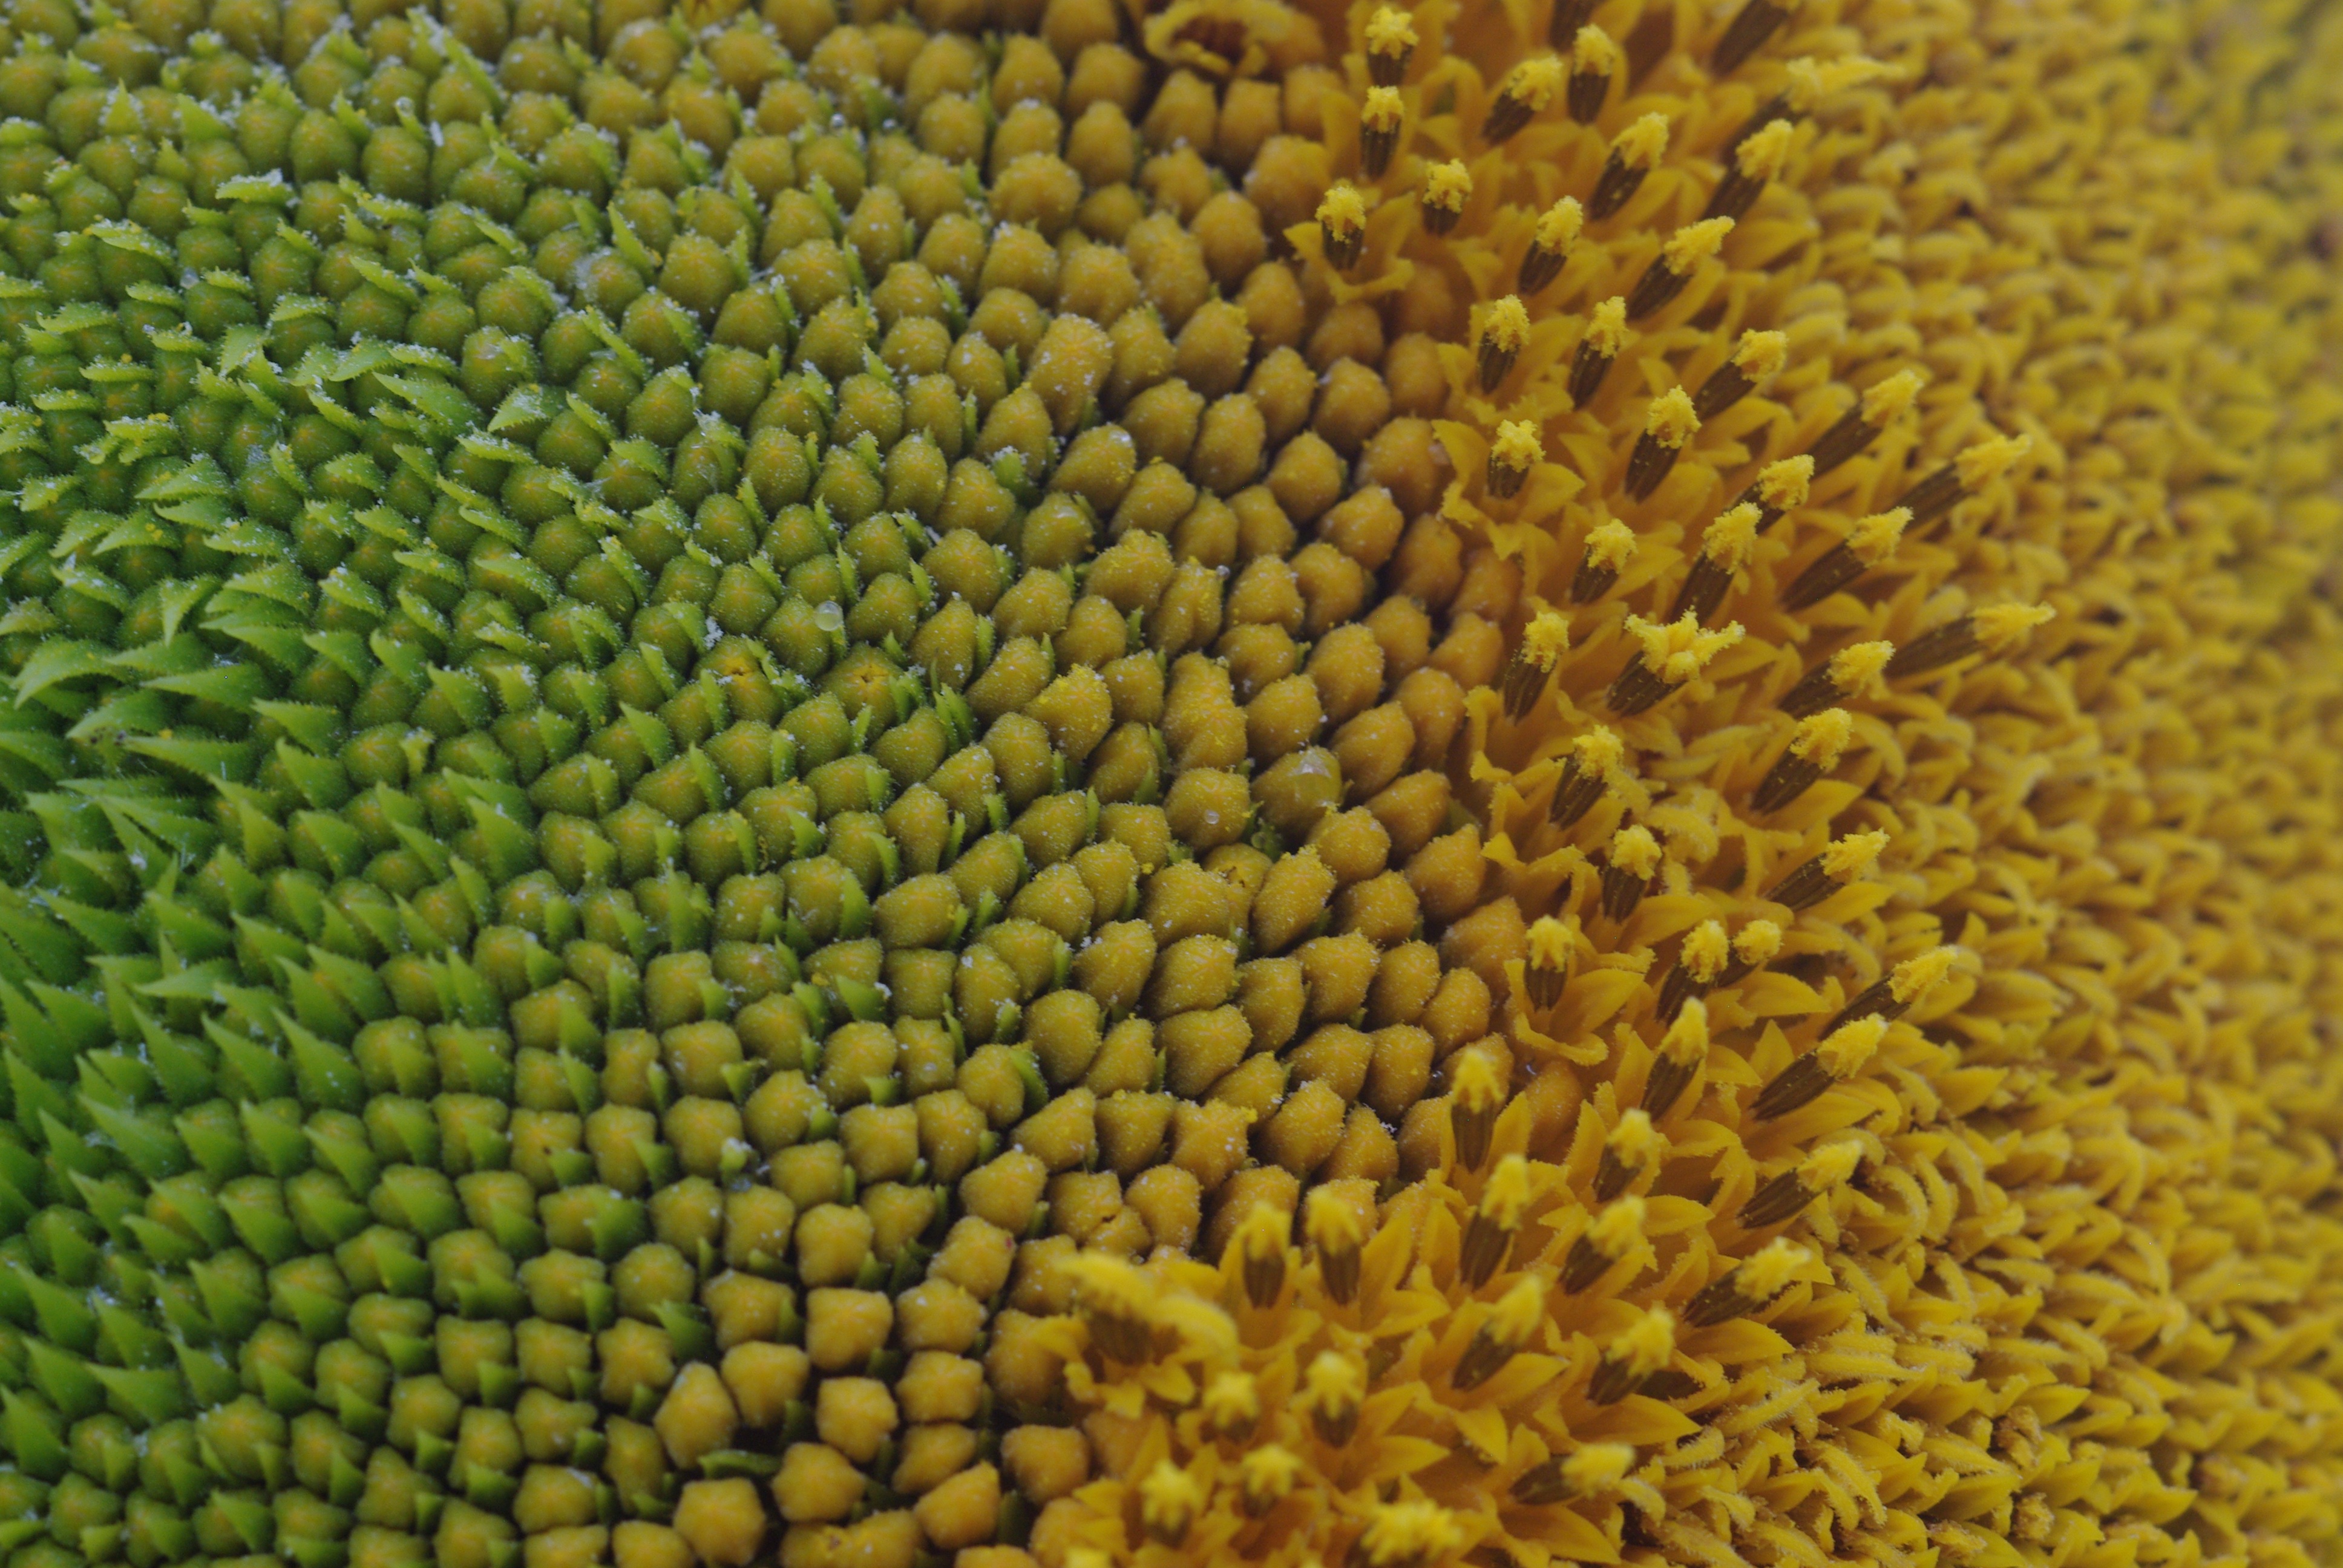
nature, blossom, plant, field, flower, bloom, floral, pollen, food, green, produce, crop, macro, yellow, agriculture, sunflower, vegetarian food, macro photography, flowering plant, daisy family, sunflower seed, grass family, land plant